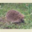
Label: shrew